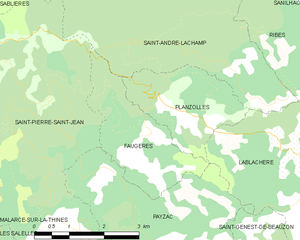
Carte des communes françaises: Faugères